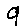
Label: 9